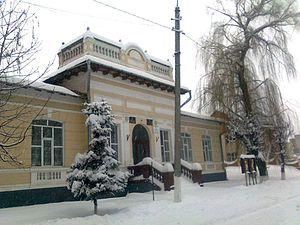
Hertsa ou Guertsa ou Herţa est une ville de l'oblast de Tchernivtsi, en Ukraine, et le centre administratif du Raion de Herța. Sa population s'élevait à 2 113 habitants en 2014.